Fatal Promise

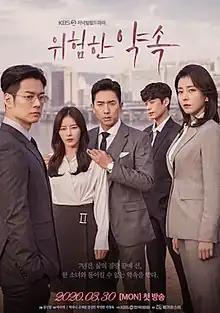
Promotional poster

Fatal Promise is a 2020 South Korean television series starring Park Ha-na, Go Se-won, Kang Sung-min and Park Young-rin. The Mega Monster-produced series, directed by Kim Shin-il and written by Ma Ju-hee, revolves around the revenge of a girl who was unjustly sacrificed by a man to save his family in exchange for injustice and compromise to reality. The daily drama was premiered on KBS2 on March 30, 2020 and aired every weekday at 19:50 (KST) till August 28, 2020.